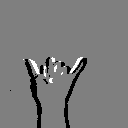
ASL letter: y